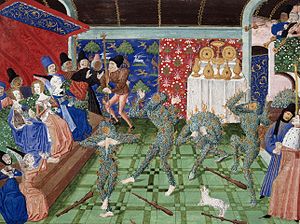
Karl 6. af Frankrig / Kongen bliver gal
Bal des Ardents som var tæt på at koste kongen livet, miniature fra 1450-80
Karl 6., med tilnavnet Karl den Gale var konge af Frankrig fra 1380 til 1422.